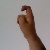
The image shows a hand gesture representing the letter 'X' in Indian Sign Language.